Kris Vanderheyden

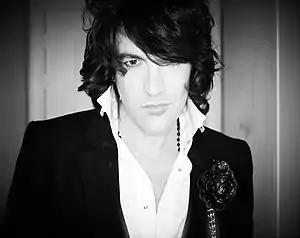
Vanderheyden (year unknown)

Kris Vanderheyden (Halle, Belgium), known by his stage name as Insider, is a Belgian techno and electronic music producer. He is considered one of the leading pioneers of the Belgian originated techno electronic dance music scene.